Sebastian Kappen

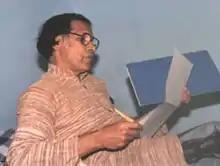
Kappen

Sebastian Kappen (4 January 1924 – 30 November 1993) was an Indian Jesuit priest and liberation theologian.